Australian War Memorial

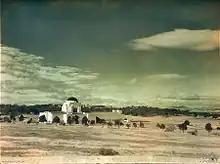
Painting of the Australian War Memorial in 1946, several years after it was opened to the public.

By 1934, the "Lone Pine" pine, propagated from a seed brought back from Gallipoli, was planted on the property, and some construction work had started again. By 1935, parts of the Memorial Building were occupied by AWM staff, although the AWM was not officially opened to the public until Remembrance Day in 1941.